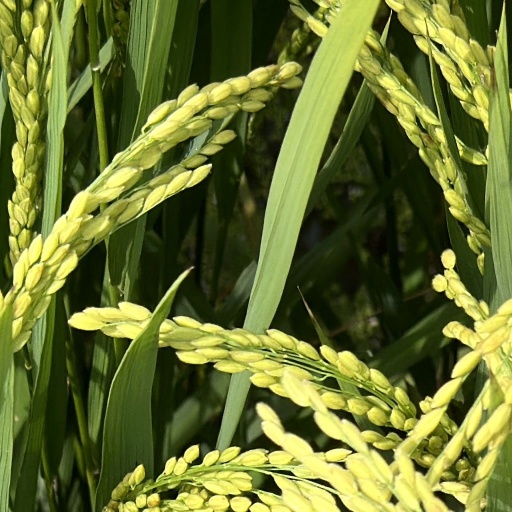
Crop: rice